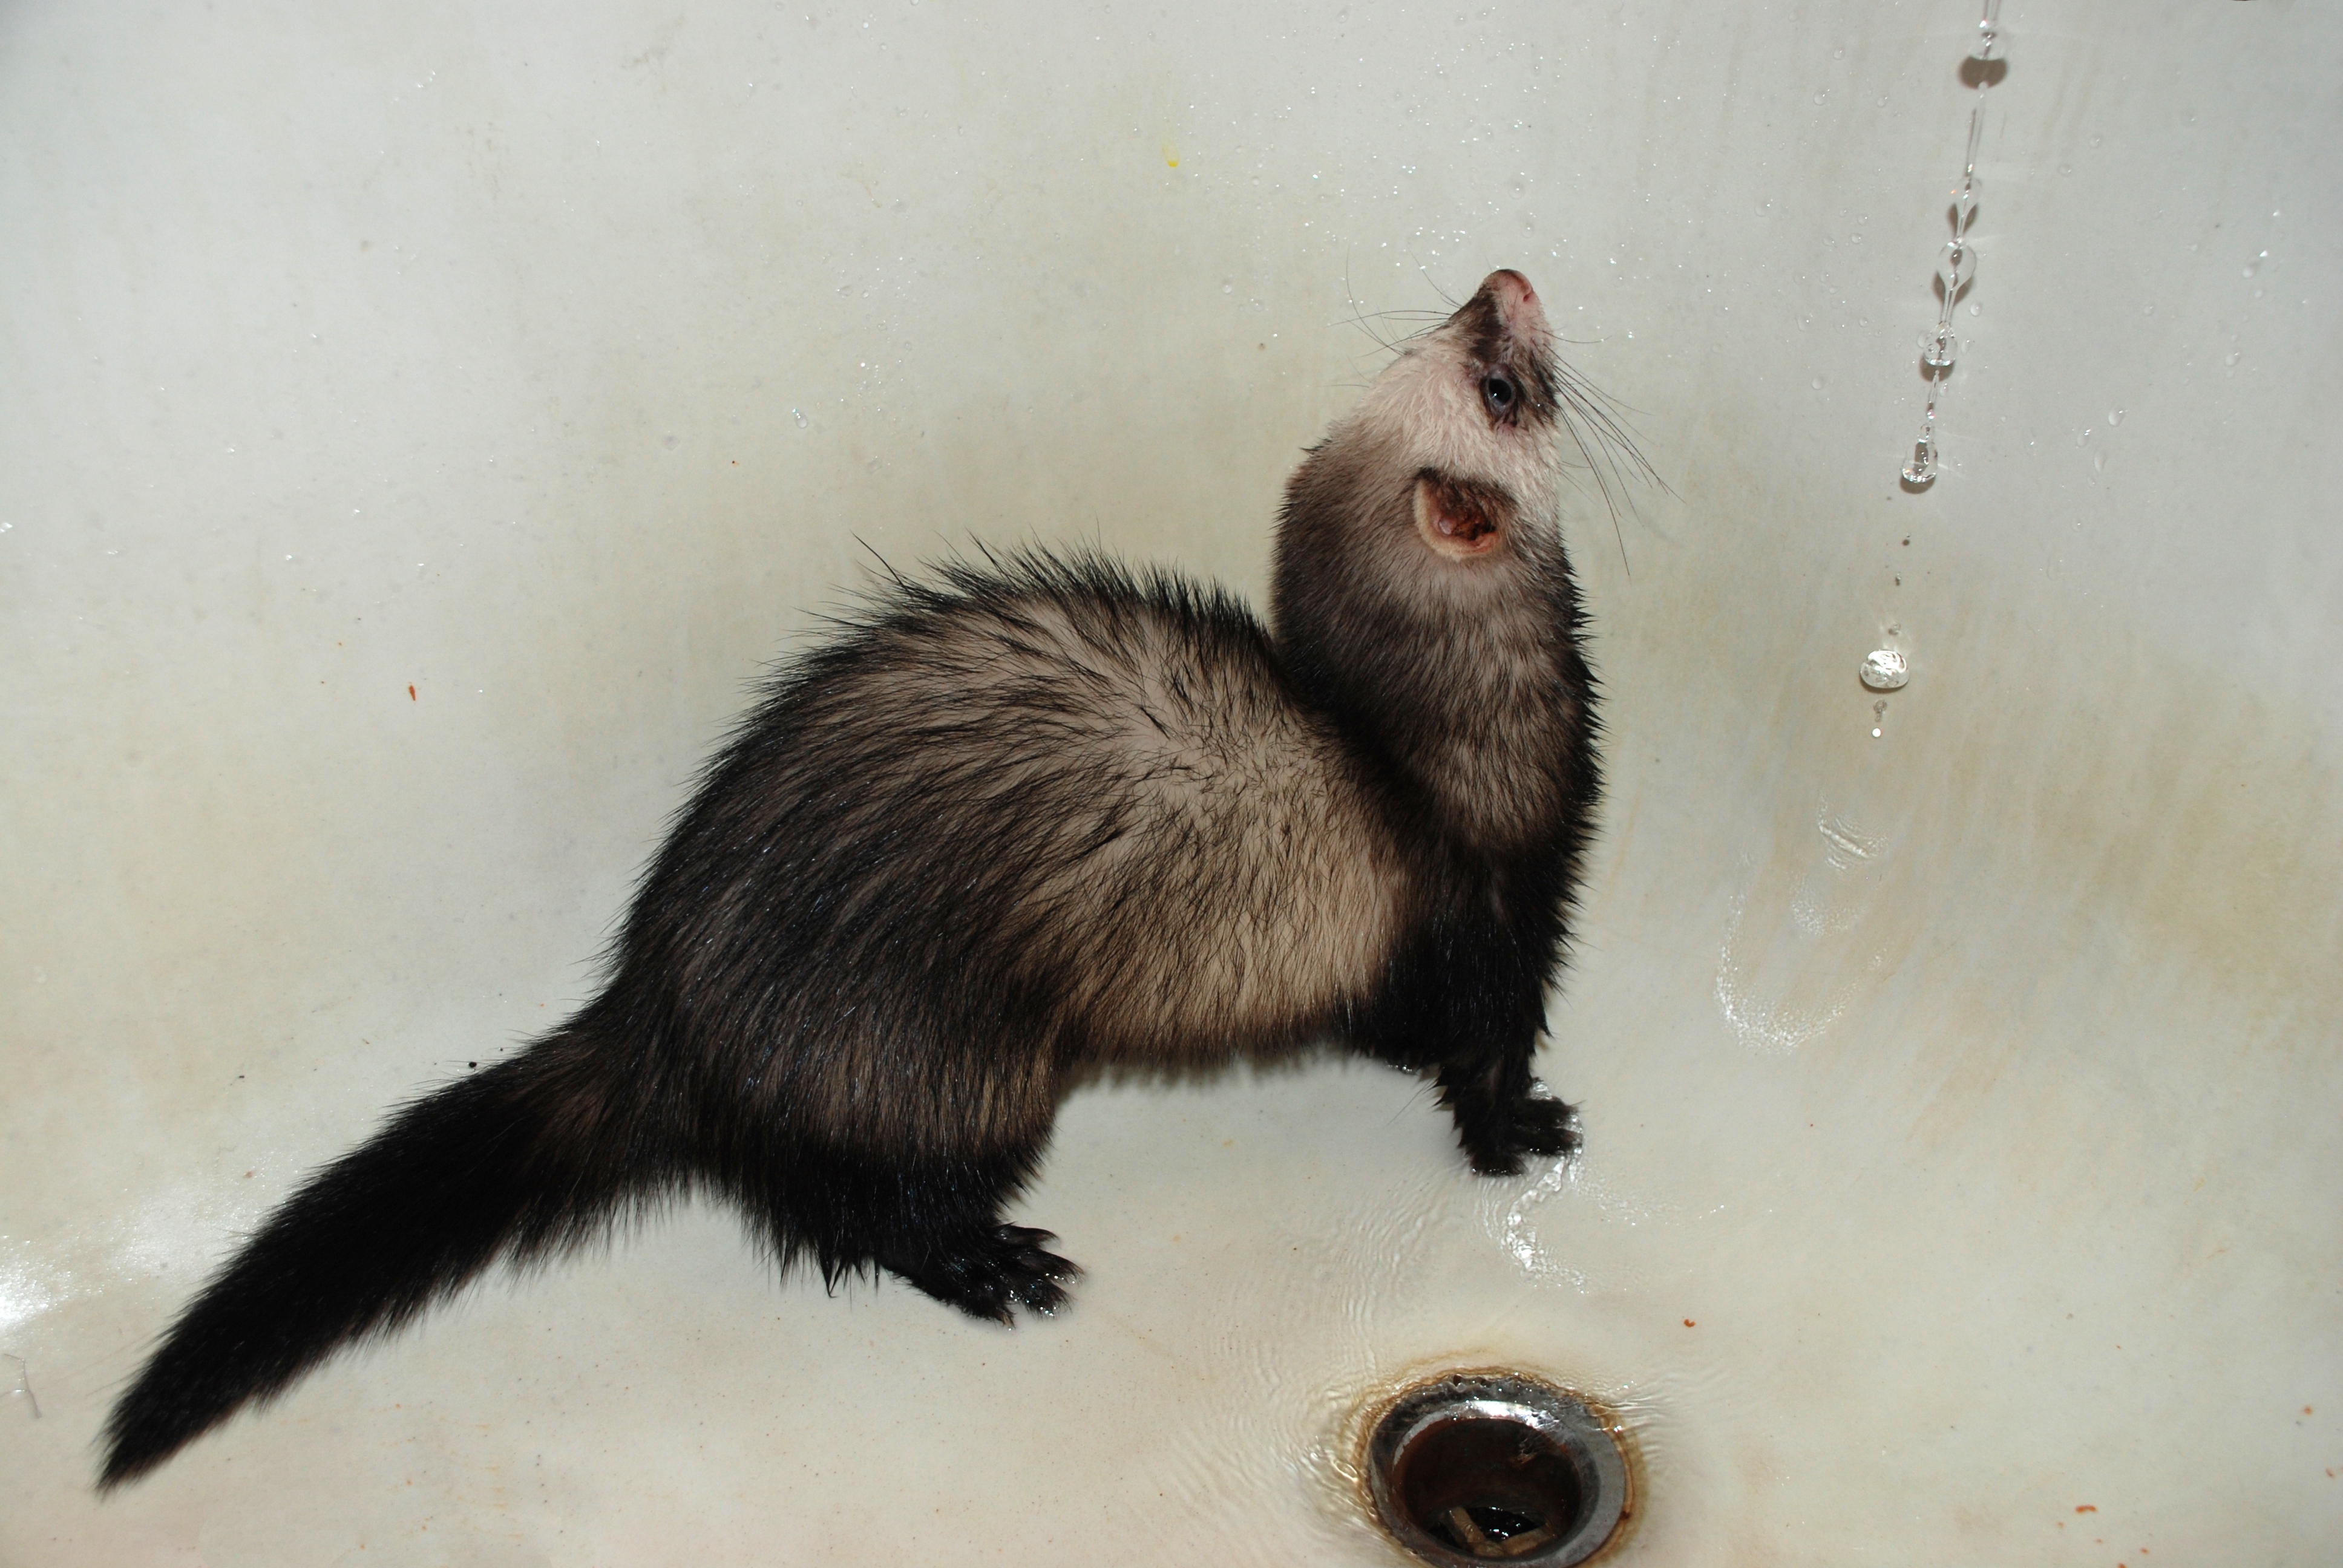
mammal, nikon, fauna, whiskers, cool image, ferret, vertebrate, moscow, russia, d80, mink, moskau, nikond80, moscou, furetto, furet, hurn, frettchen, aratrmak, marten, weasel, mustelidae, polecat, mustelinae